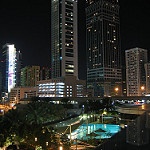
Scene: Outdoor